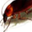
Label: cockroach